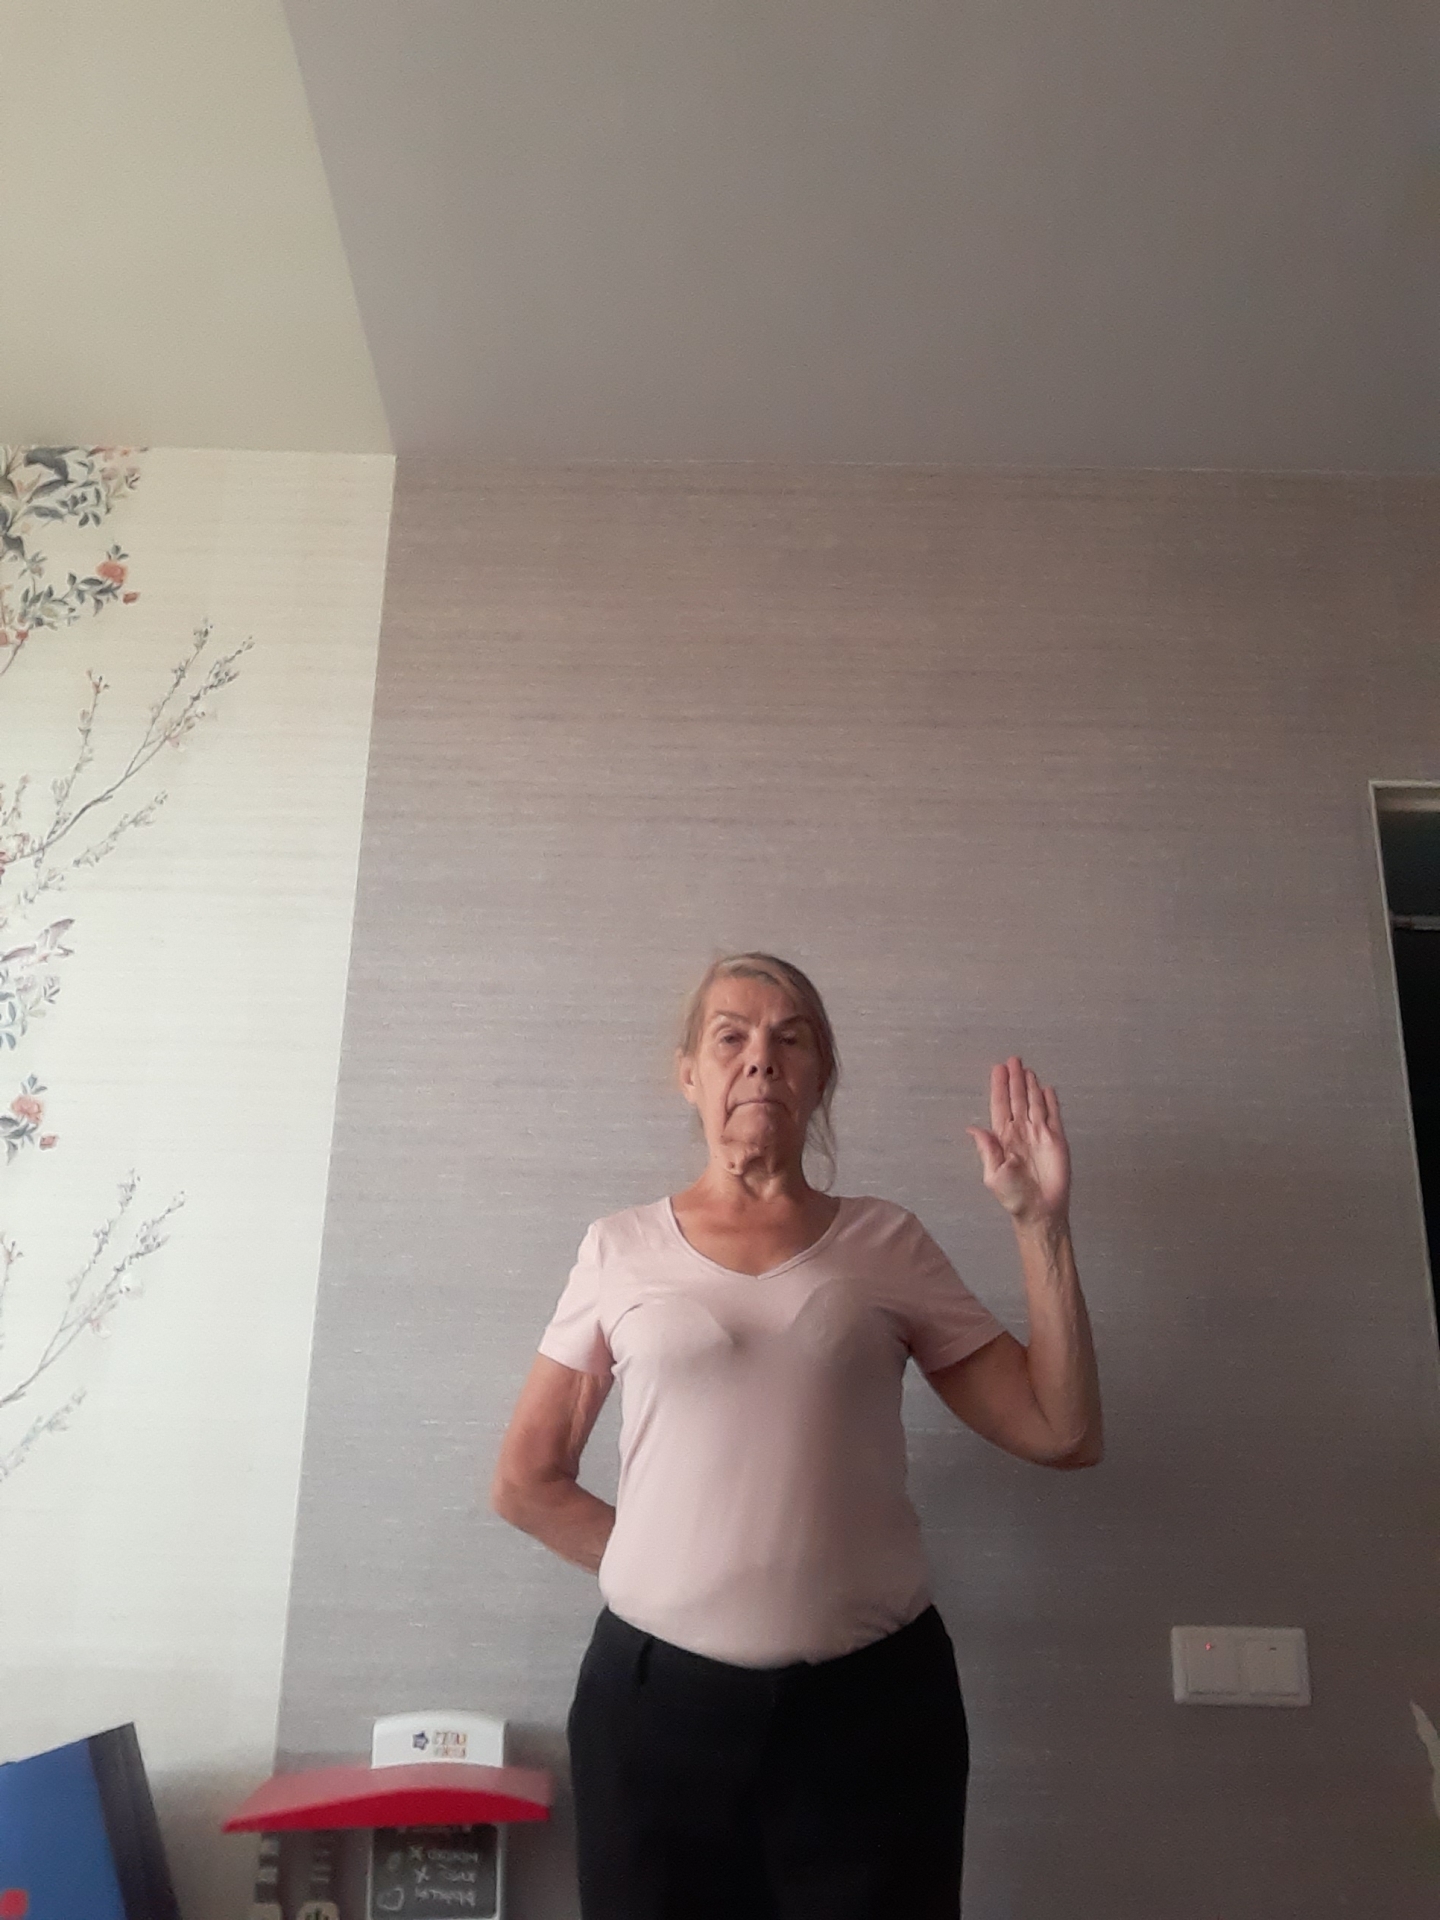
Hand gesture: stop